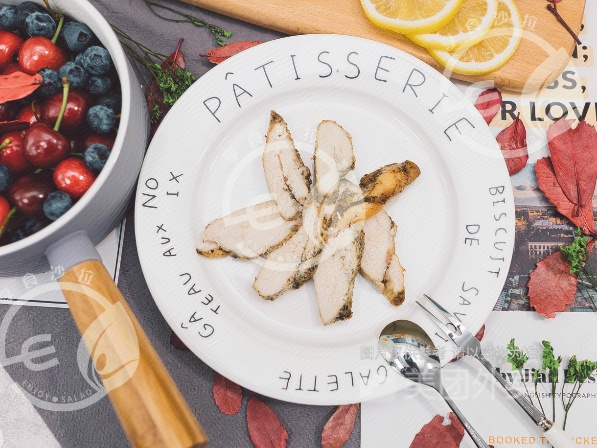
Label: chicken_breast